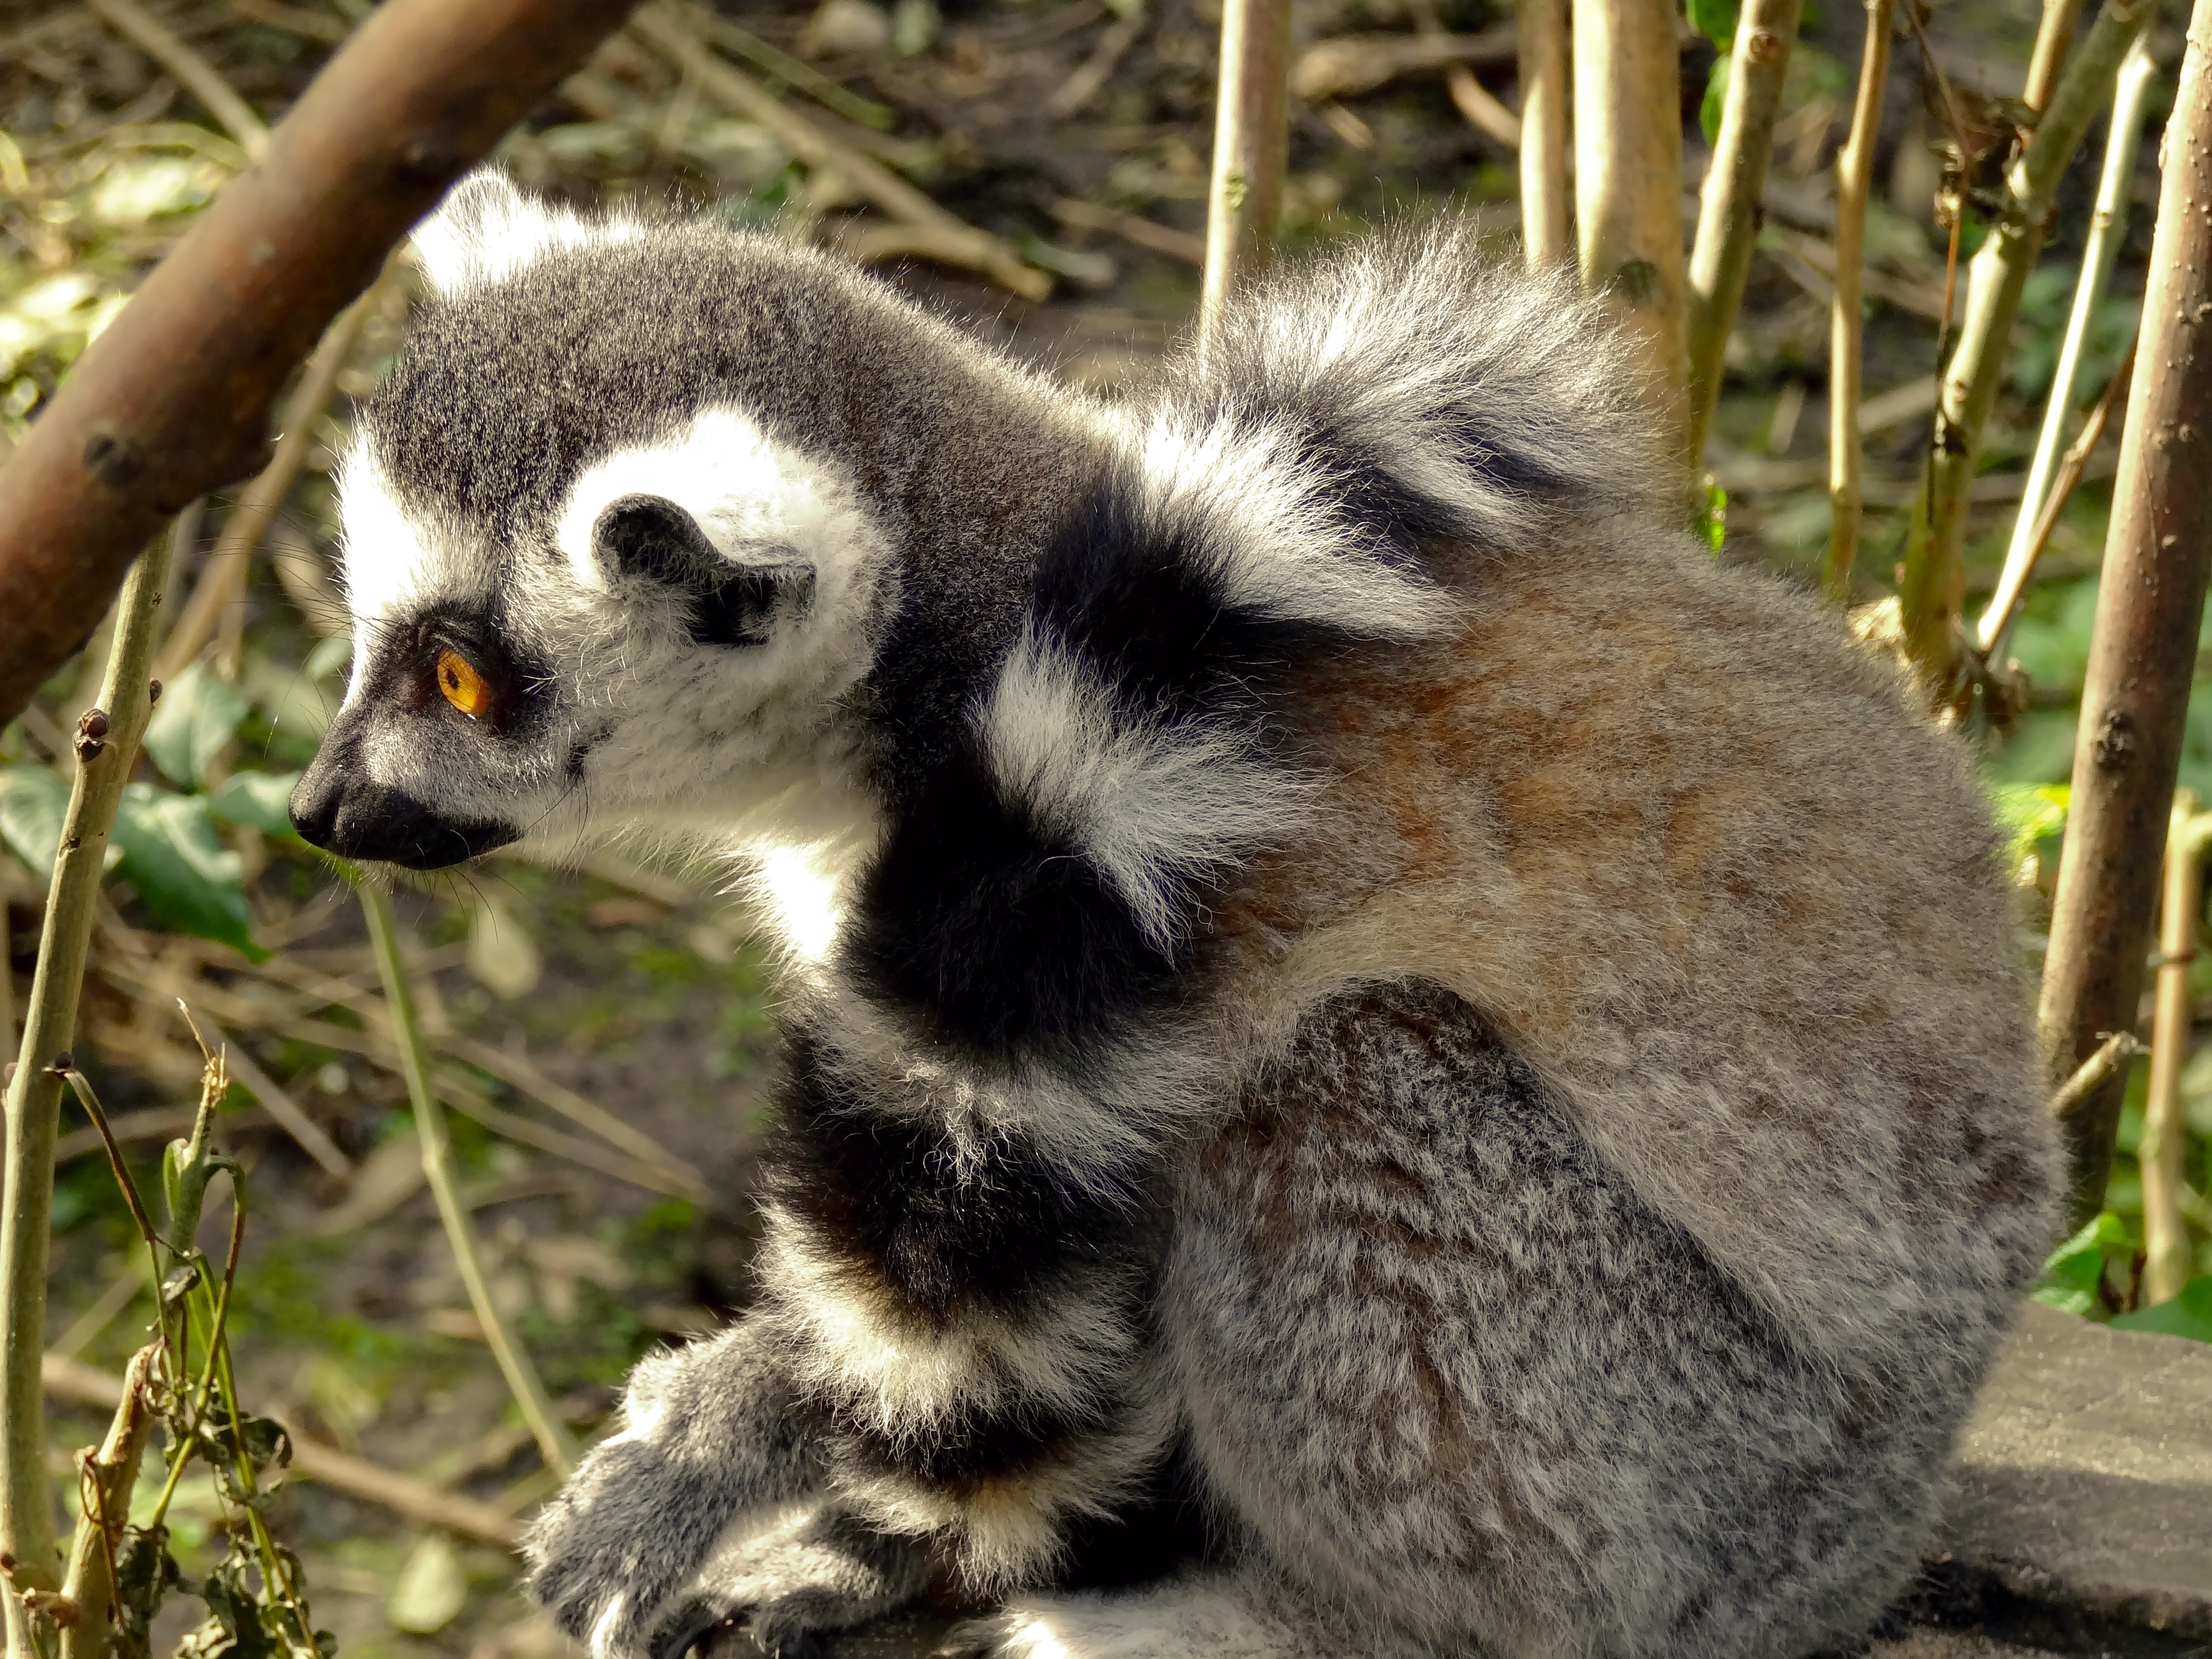
watch, nature, animal, cute, wildlife, zoo, mammal, monkey, fauna, primate, striped, eyes, tail, rainforest, madagascar, vertebrate, primates, lemur, maki, curious, ringed, species of primate, prosimian, lemure